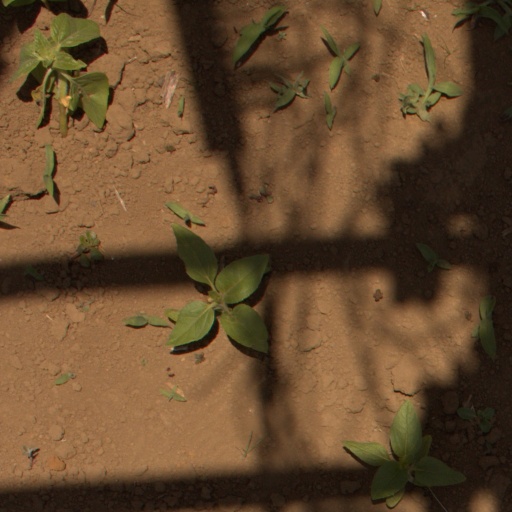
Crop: Jerusalem artichoke